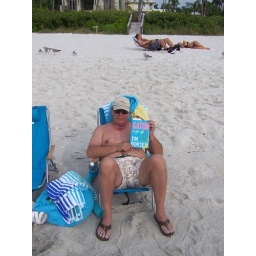
Nothing better than reading a Tim Dorsey book on the beach in Florida.